Armantas Vitkauskas

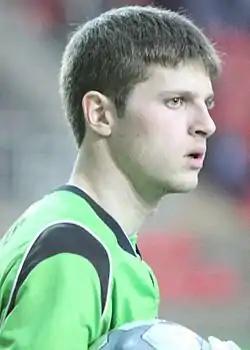

Armantas Vitkauskas (born 23 March 1989) is a Lithuanian professional footballer who plays as a goalkeeper.